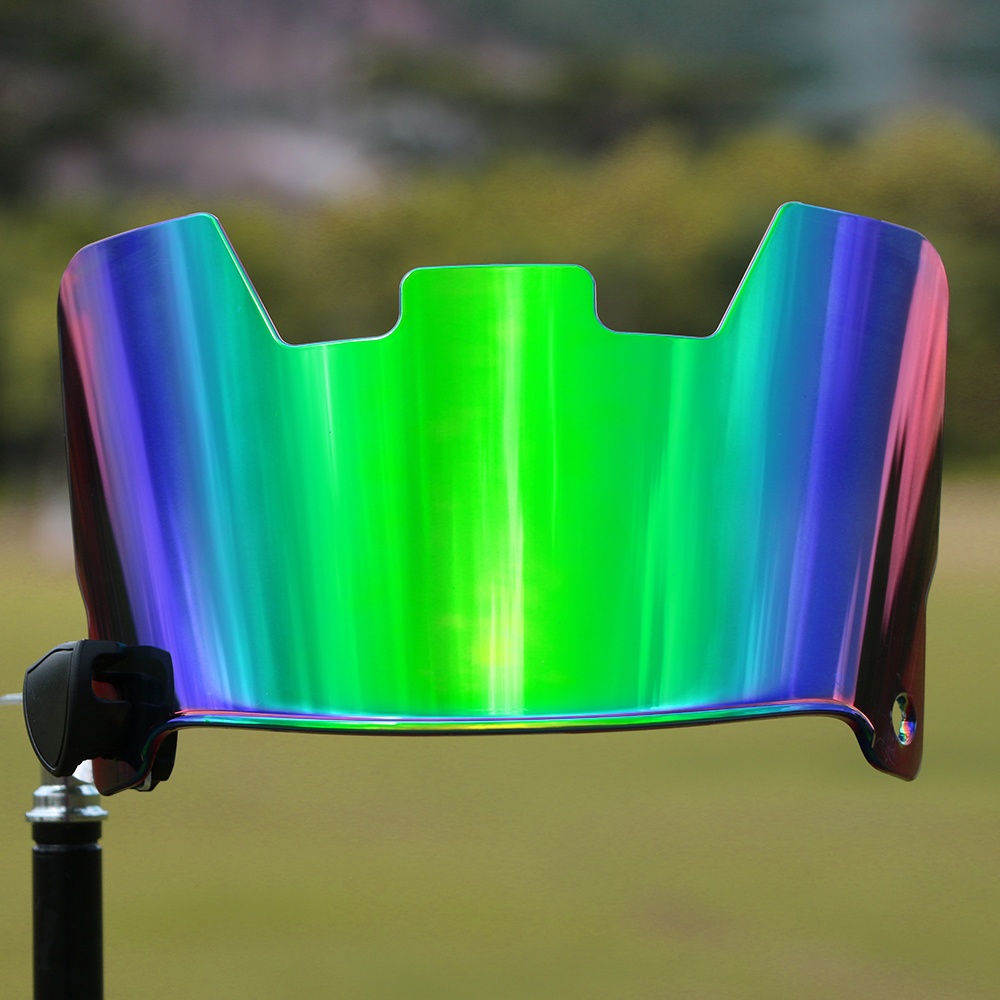
American Style Rugby Helmet Multicolor Goggles
Product Details: Material: Made of high-strength, impact resistant, and lightweight technological materials Specification: No need for a screwdriver, easy installation and disassembly Applicable: Rugby helmet Category: Goggles Product Packaging: Goggles * 1
Brand: MNA Retail UK Limited
Category: Sporting Goods > Athletics > Rugby > Rugby Protective Gear > Rugby Headgear